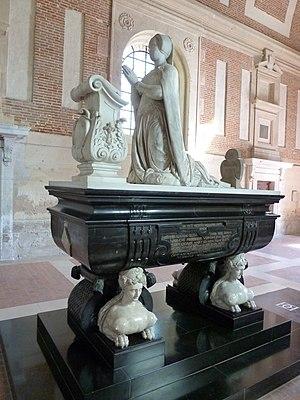
Château d'Anet - Anet - Eure-et-Loir - France This building is classé au titre des Monuments Historiques. It is indexed in the Base Mérimée, a database of architectural heritage maintained by the French Ministry of Culture,
Diane de Poitiers, comtesse de Saint-Vallier, duchesse de Valentinois, demeure pendant plus de vingt ans la favorite d'Henri II, roi de France. Les sources la concernant sont infimes et lacunaires, si bien qu'on ignore quasiment tout d'elle, notamment pour des années entières. La postérité a forgé d'elle une image de femme de caractère, avide de pouvoir et d'honneurs, et grande mécène : dans les faits rien de tout cela n'est prouvé.